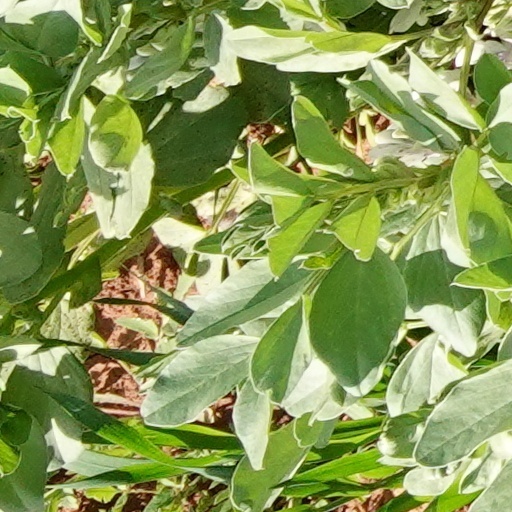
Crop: wheat